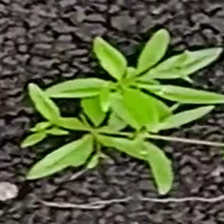
Weed species: Graceful_Sandmart_(Euphorbia hypericifolia)